Dirmstein

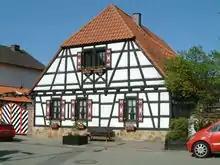
Old customs house: seed of the "Upper Village"?

The area around the forks of the Eckbach and Floßbach is known to have been settled beginning in the Early Middle Ages. Three Frankish grave fields from the 6th century, on the village's northeast outskirts, have been found since 1954. The last one to be found underwent archaeological investigation in the 1980s. The finds that were recovered were taken to the "Historisches Museum der Pfalz" ("Historical Museum of the Palatinate") in Speyer. Some of the experts who dealt with the artefacts are even of the opinion that the burial grounds, at least in part, were already being used in Alamannic times, putting their beginnings as far back as the 5th century.